William Edouard Scott

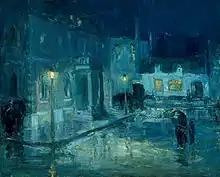
Scott's "Rainy Night" in the collection of the Indianapolis Museum of Art

In 1931, Scott was awarded the Julius Rosenwald fellowship (Rosenwald Fund) for study in Haiti. During his time in Haiti, Scott truly captured the essence of the society in that nation. One of his more famous paintings from this period is "Night Turtle Fishing in Haiti", 1931, which depicts the work of four Haitian men out on the water. "Night Turtle Fishing" is characterized by the strength of the figures whose labor energizes the work. Scott's work features deep attention paid to the use of light in framing his compositions. Much to that effect, Scott uses the sun in "Night Turtle Fishing" to center the work and draw the viewer's eye to the fishermen.